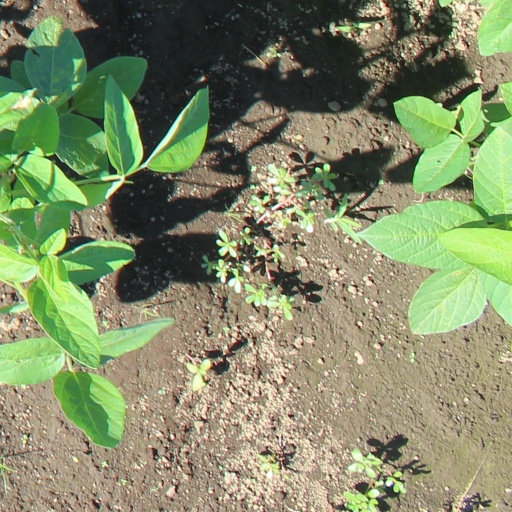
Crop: soybean